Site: saxony
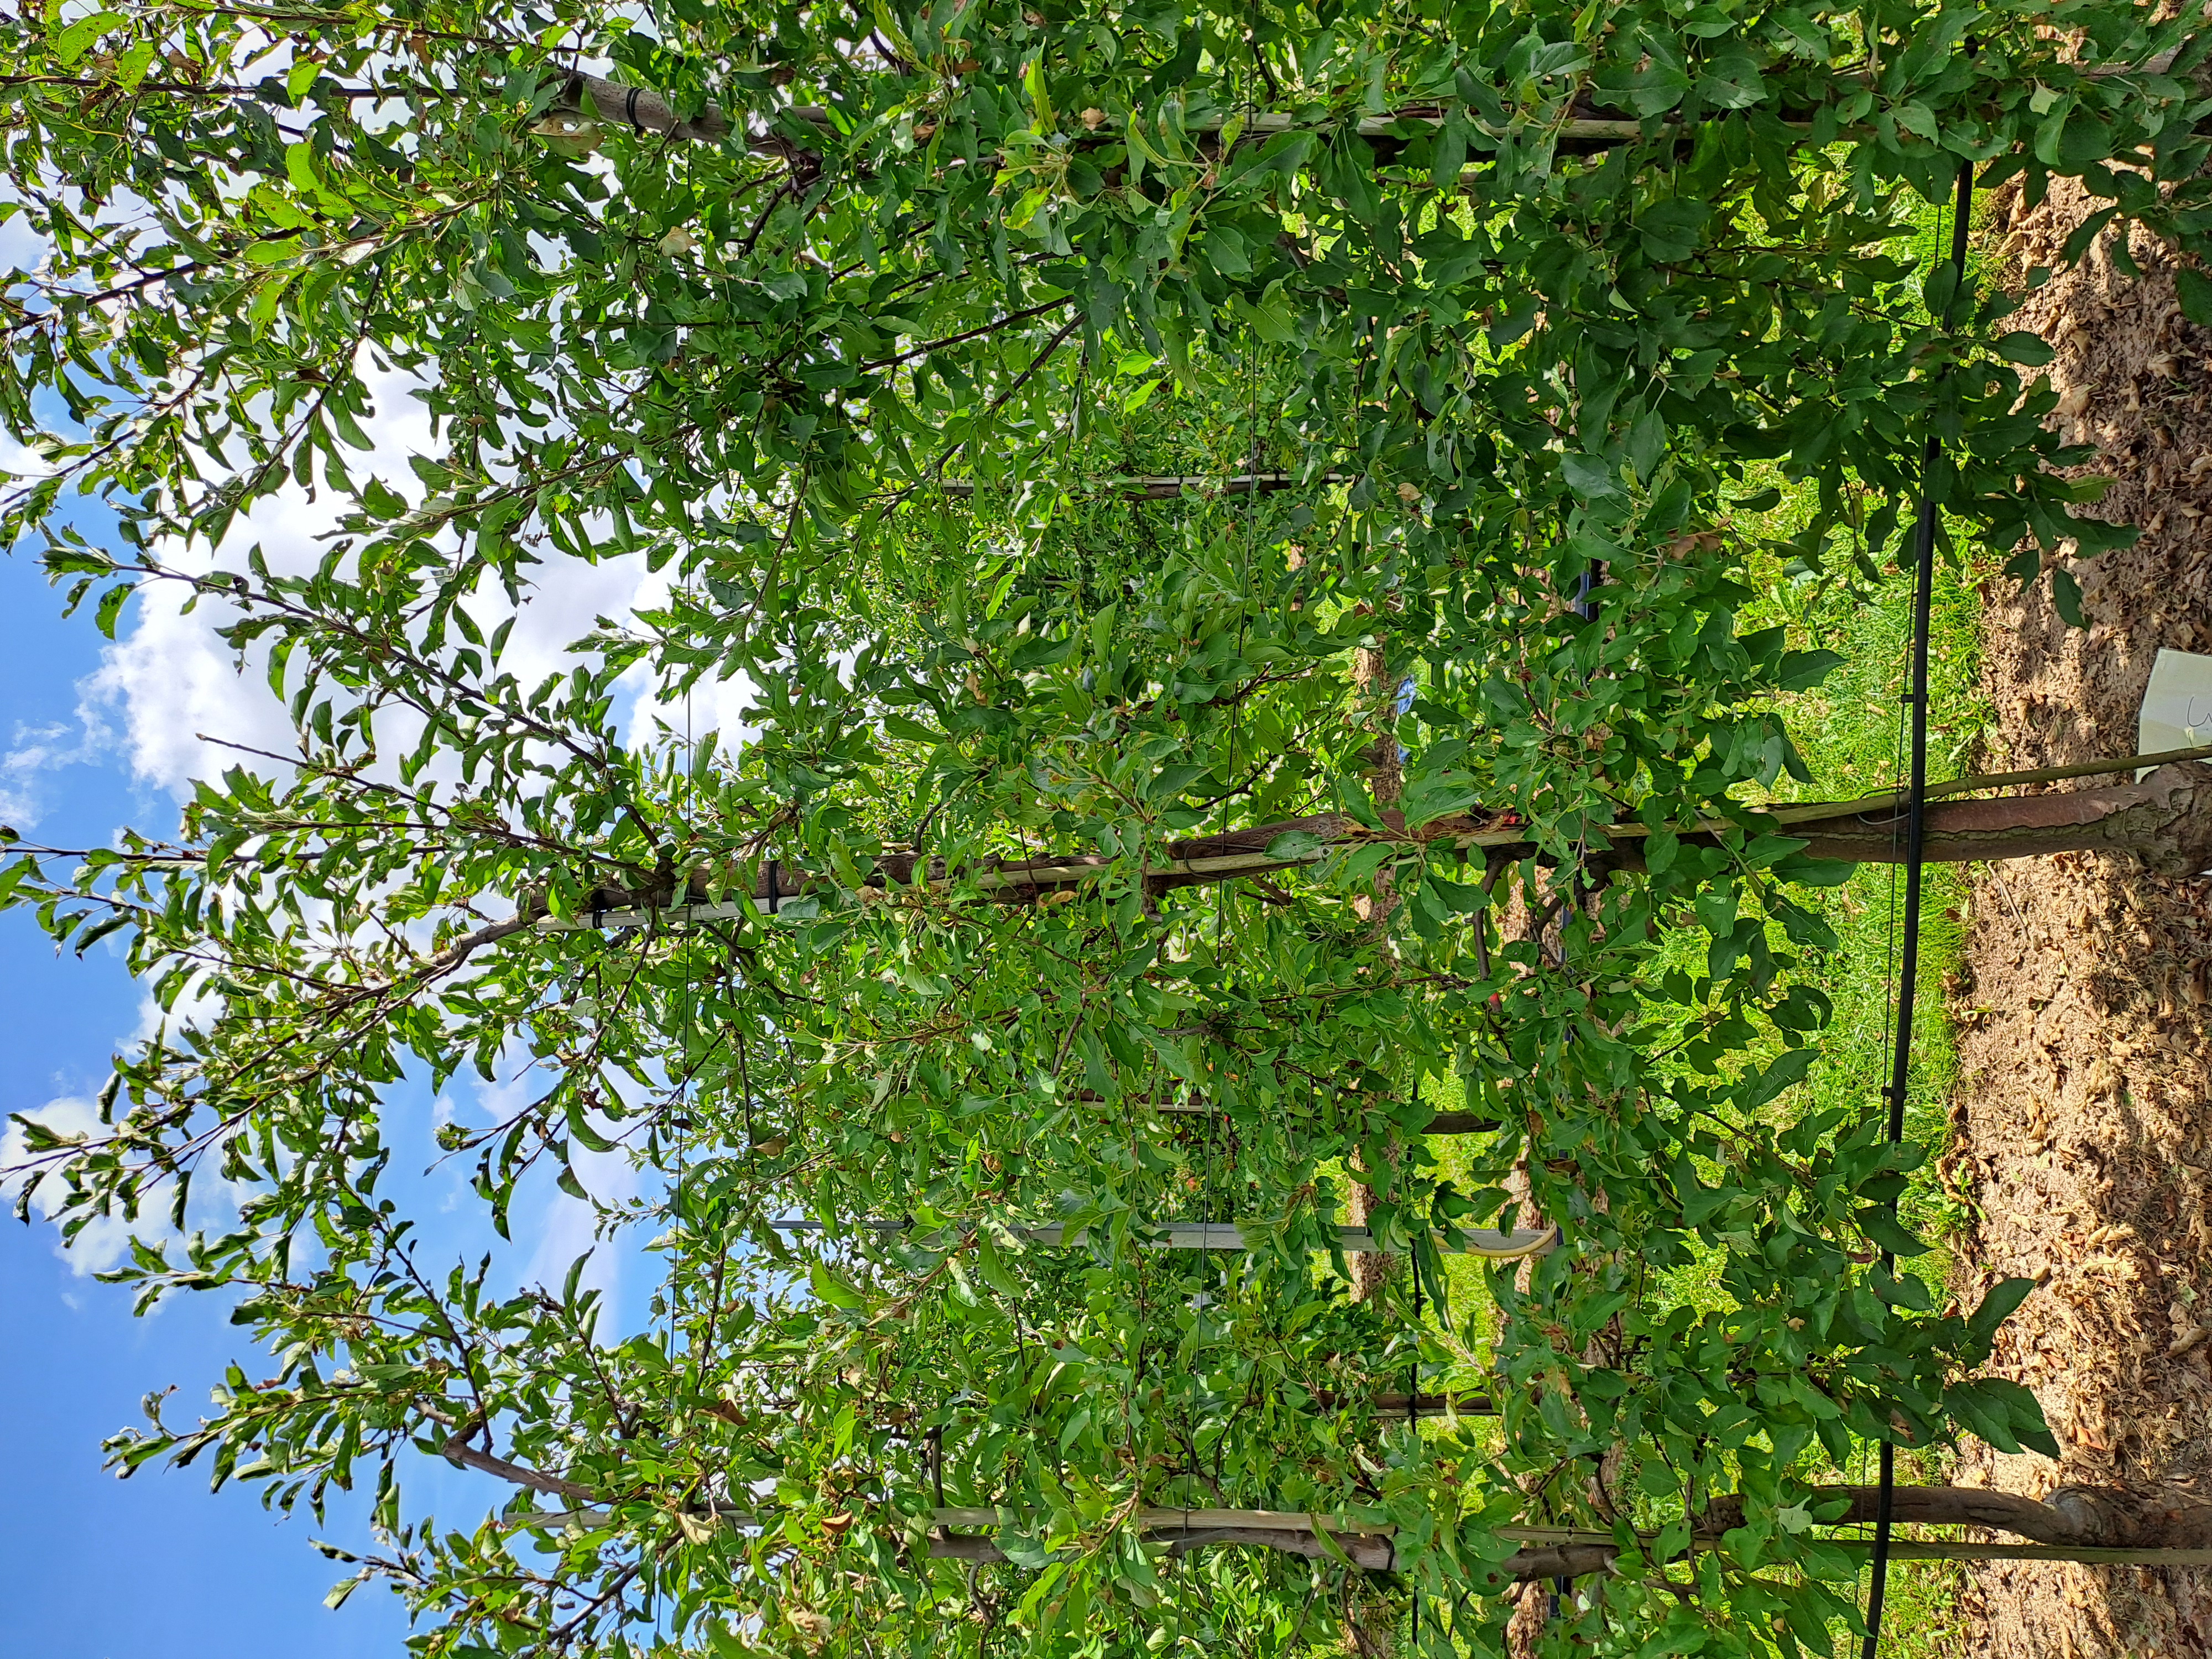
Growth stage (BBCH 85): Maturity of fruit and seed